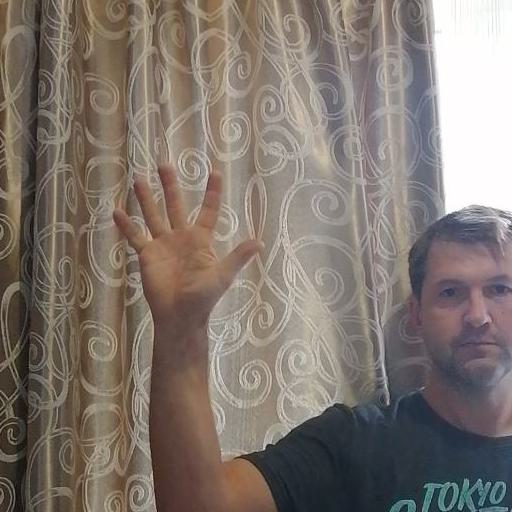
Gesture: palm